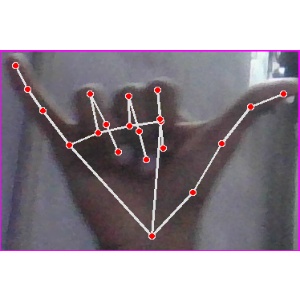
अक्षर: य